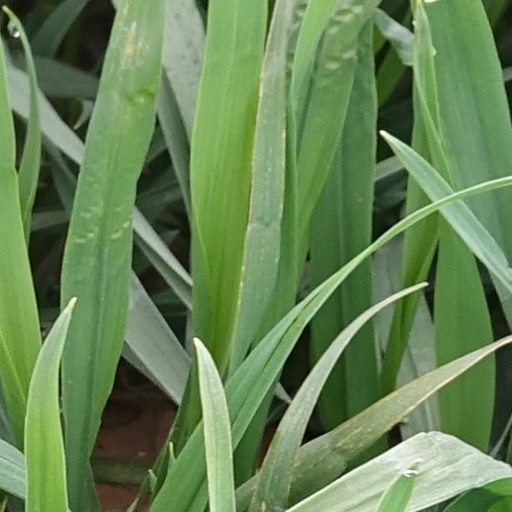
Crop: wheat